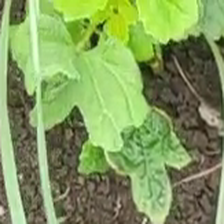
Weed species: Little_Mallow(Malva parviflora)